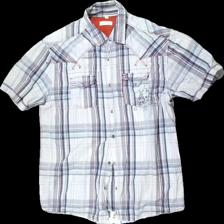
View: front
Type: T-shirt
Category: Men
Brand: Not in the list
Brand text on label: blend
Colors: White, Blue, Red
Material: 100% bomull
Pattern: Checkered print
Cut: V-collar
Size: M
Season: All
Stains: Minor
Damage: svett fläckar i krage
Damage location: top center
Damage 2: gula fläckar innaför skjorta
Damage 2 location: bottom center
Price range: <50
Recommended usage: Export
Description: rutig t-shirt med silvriga och vita knappar